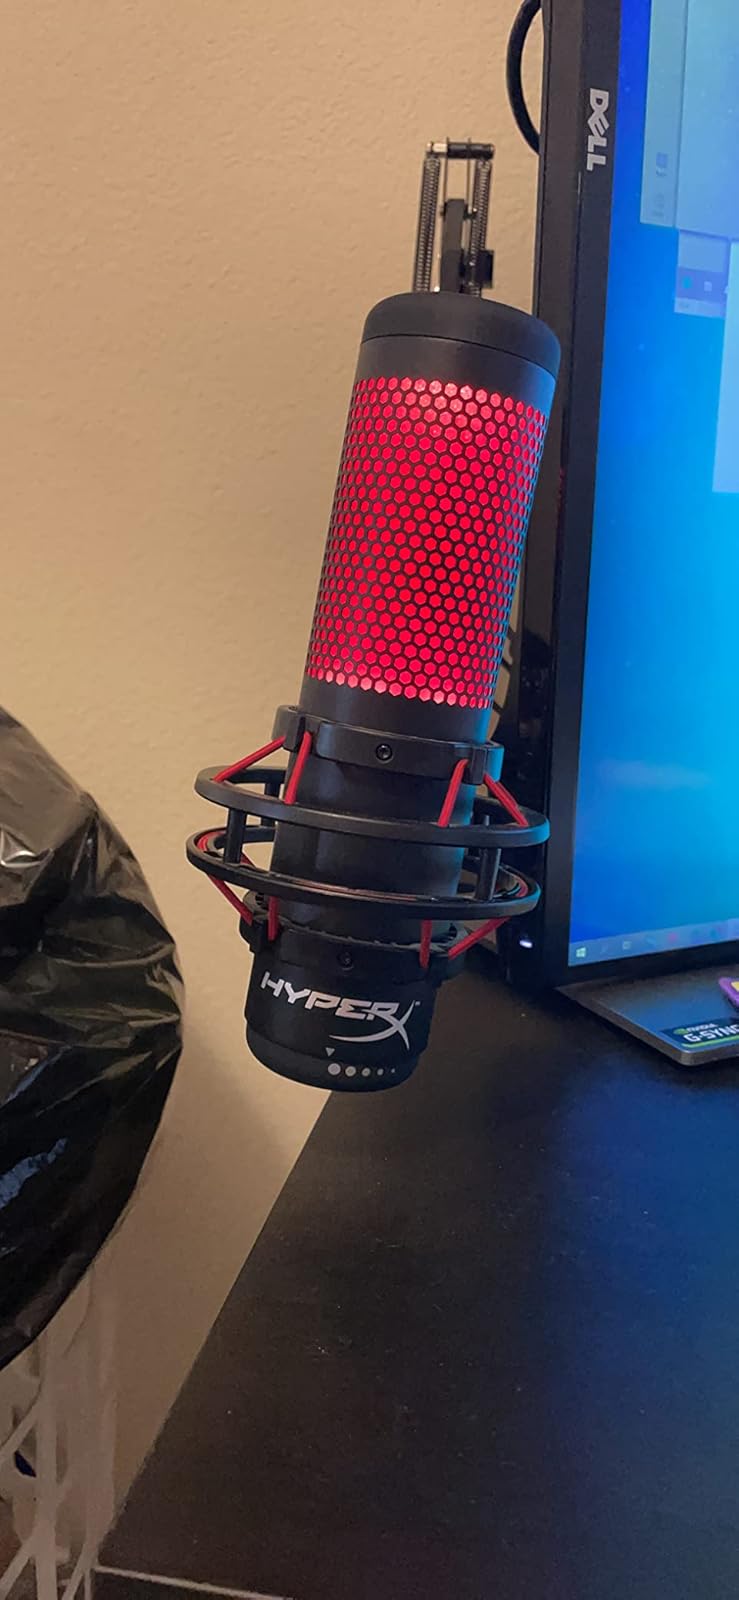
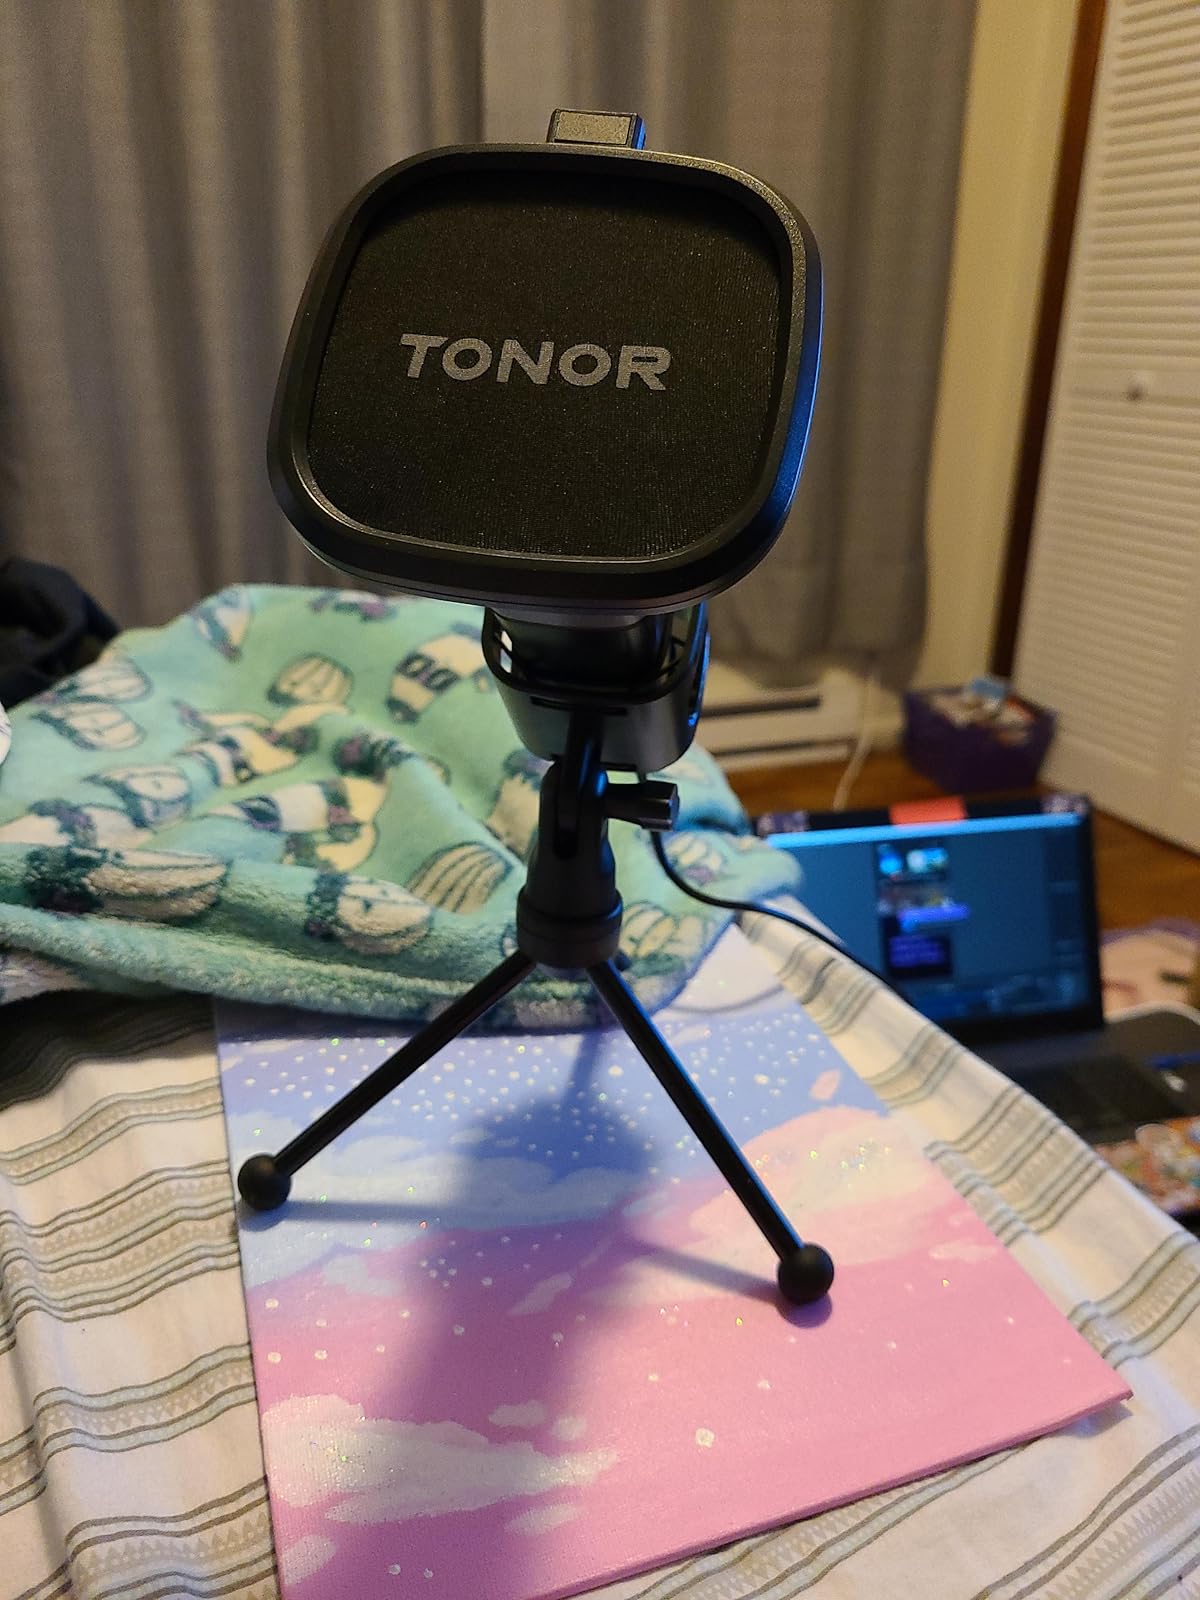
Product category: microphone
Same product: no